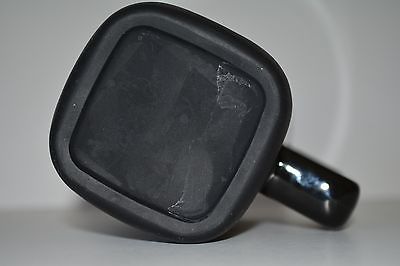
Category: mug